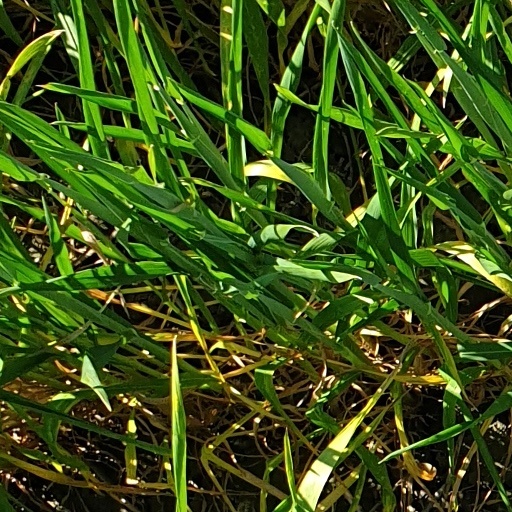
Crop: wheat